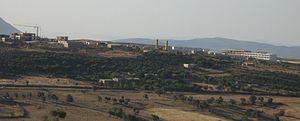
Ben Djerrah est une commune de la wilaya Guelma en Algérie.